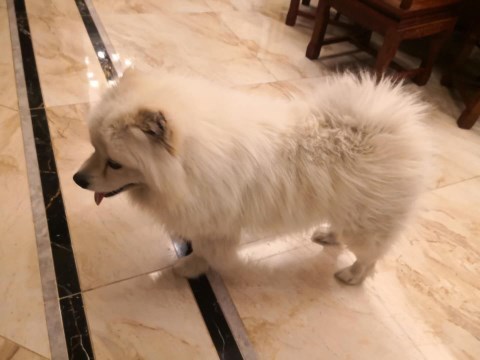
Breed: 2192-n000088-Samoyed